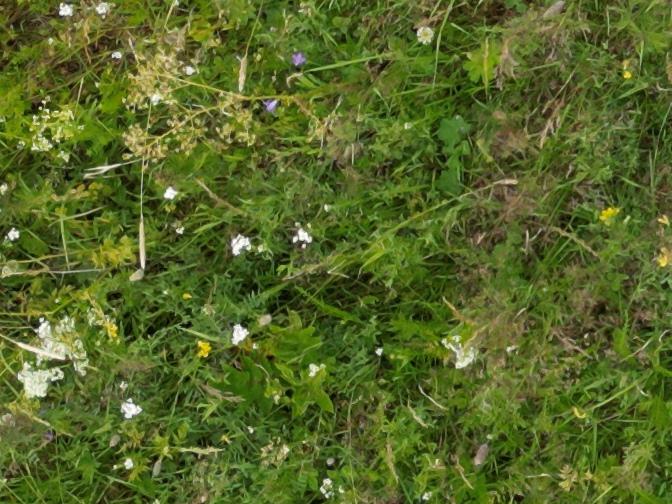
Flowers visible: yarrow flowers, yarrow flowers